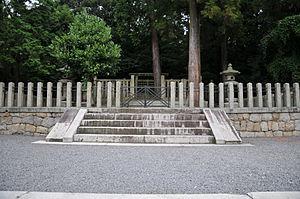
L'empereur Sutoku était le 75ᵉ empereur du Japon, selon l'ordre traditionnel de la succession, et a régné nominalement de 1123 au 5 janvier 1142, le pouvoir étant dans les faits exercé par son arrière-grand-père, l'empereur retiré Shirakawa, puis par son père l'empereur retiré Toba. Son nom personnel était prince Akihito.